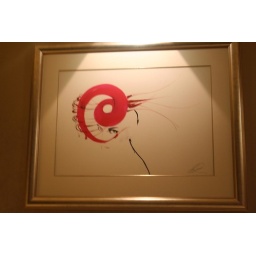
phillip treacy hat painting above bed